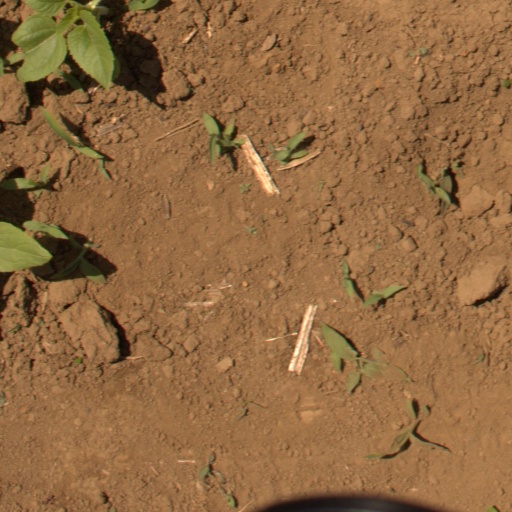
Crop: Jerusalem artichoke